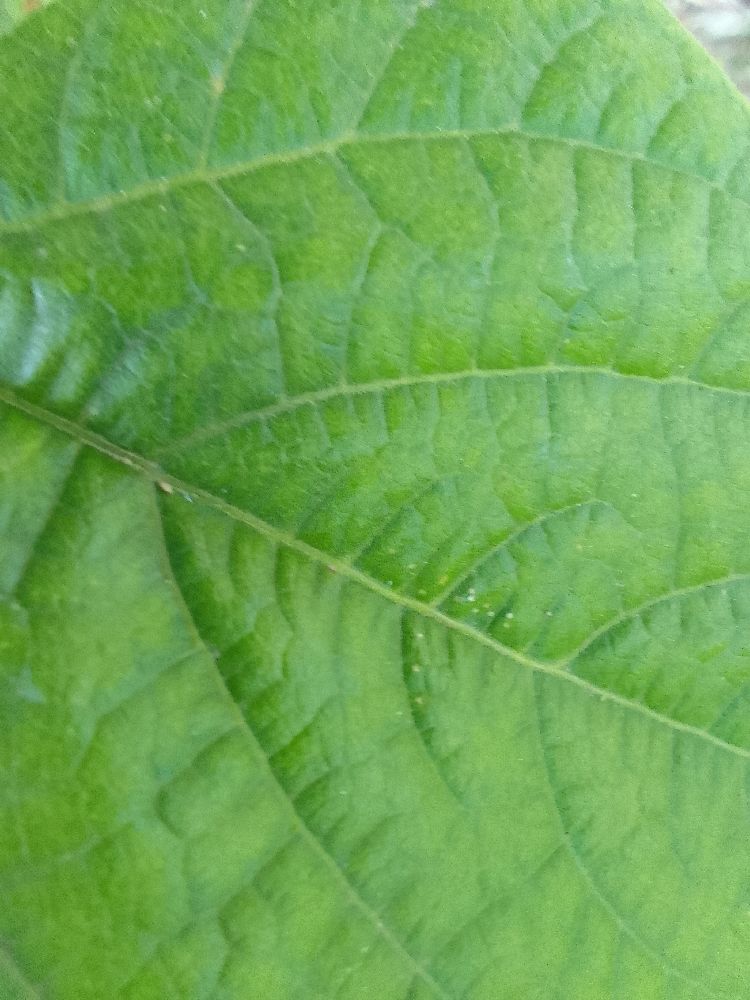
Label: healthy